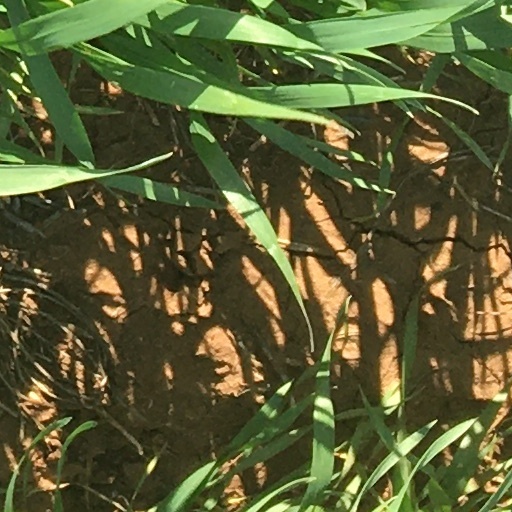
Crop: wheat